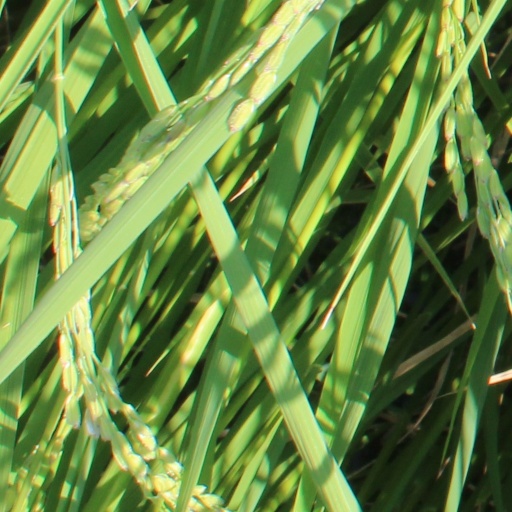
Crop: rice